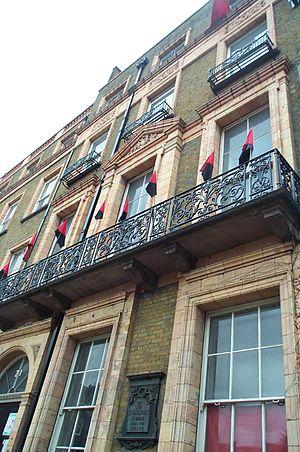
Russell Square est un grand jardin public à Bloomsbury, Londres. Il est situé près du bâtiment principal de l'université de Londres ainsi que du British Museum. La station de métro Russell Square se trouve à proximité.